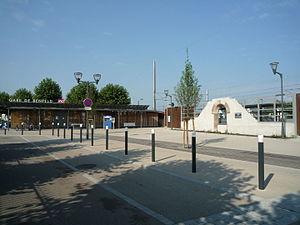
La gare de Benfeld, située en Alsace dans Bas-Rhin (67), est une halte de la Société Nationale des Chemins de Fer.
La gare de Benfeld est une gare ferroviaire française de la ligne de Strasbourg-Ville à Saint-Louis, située sur le territoire de la commune de Benfeld, dans le département du Bas-Rhin, en région Grand Est.